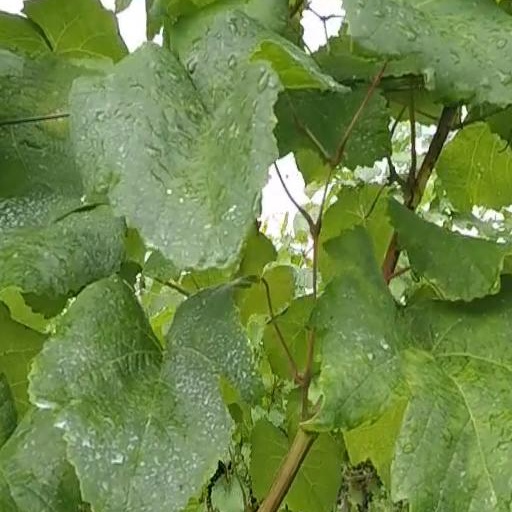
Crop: grape